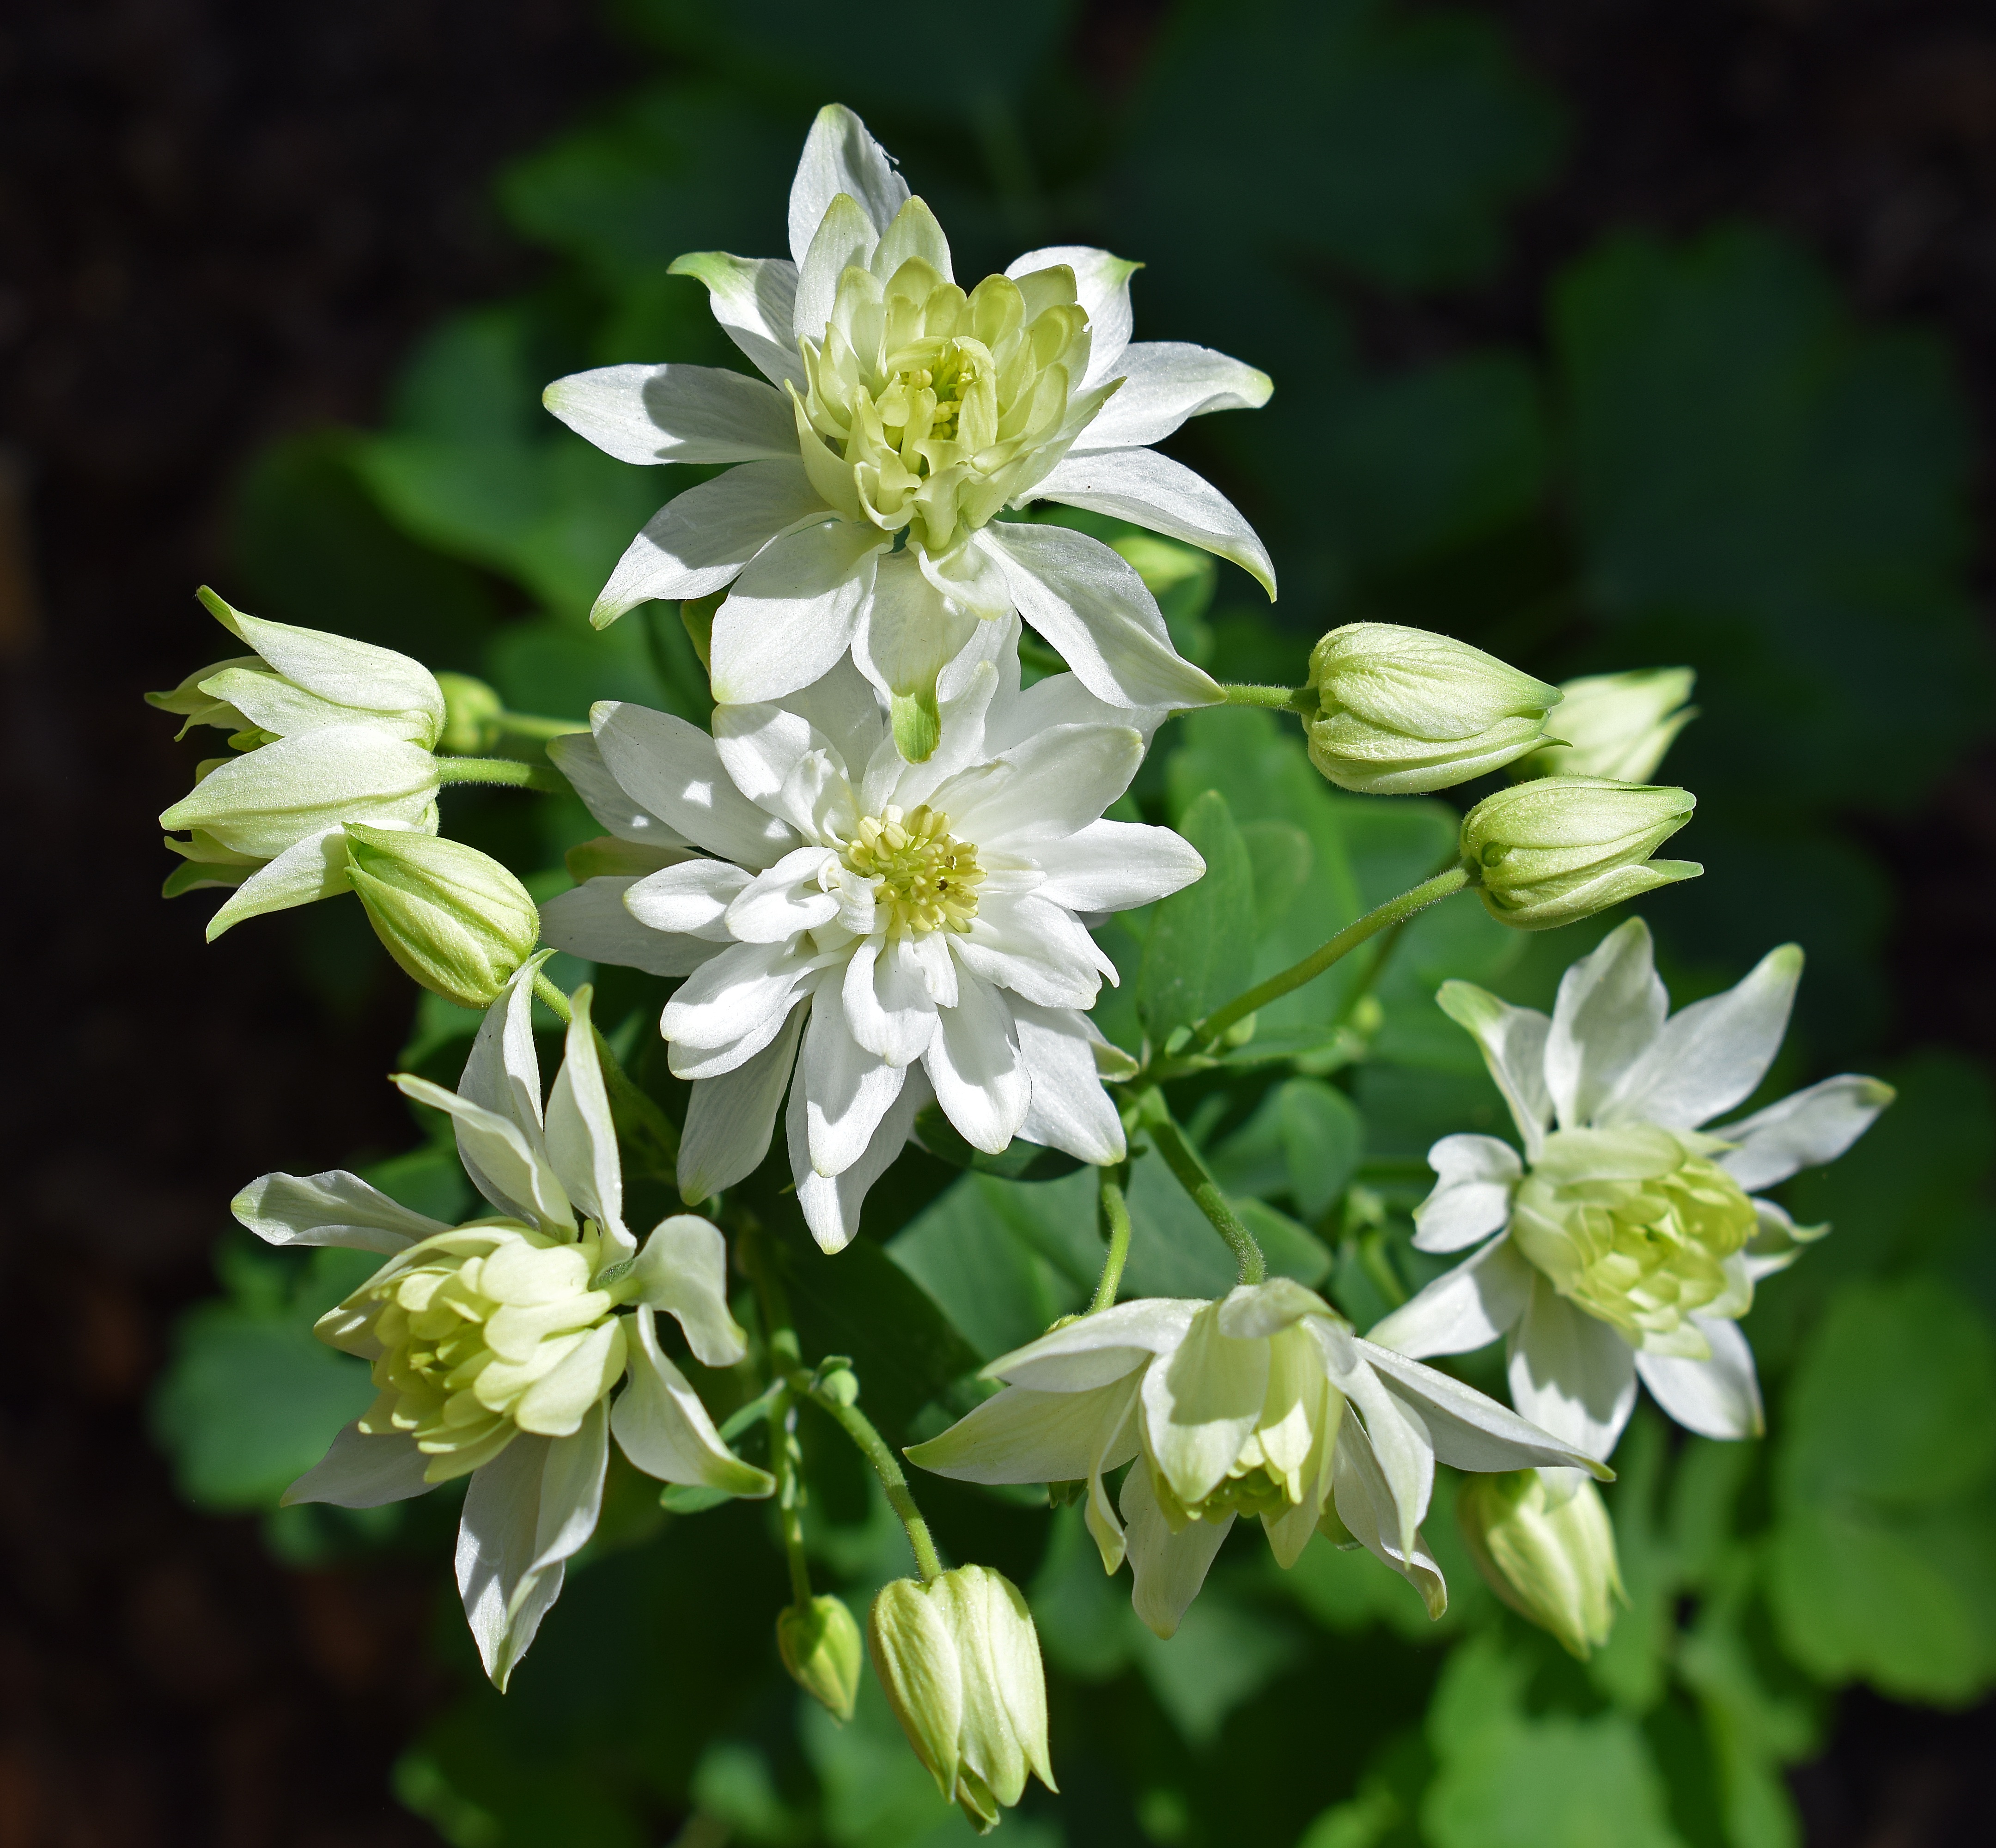
nature, blossom, plant, white, flower, bloom, spring, green, produce, botany, colorful, yellow, garden, flora, wildflower, double, columbine, clematis, full bloom, flowering plant, daisy family, land plant